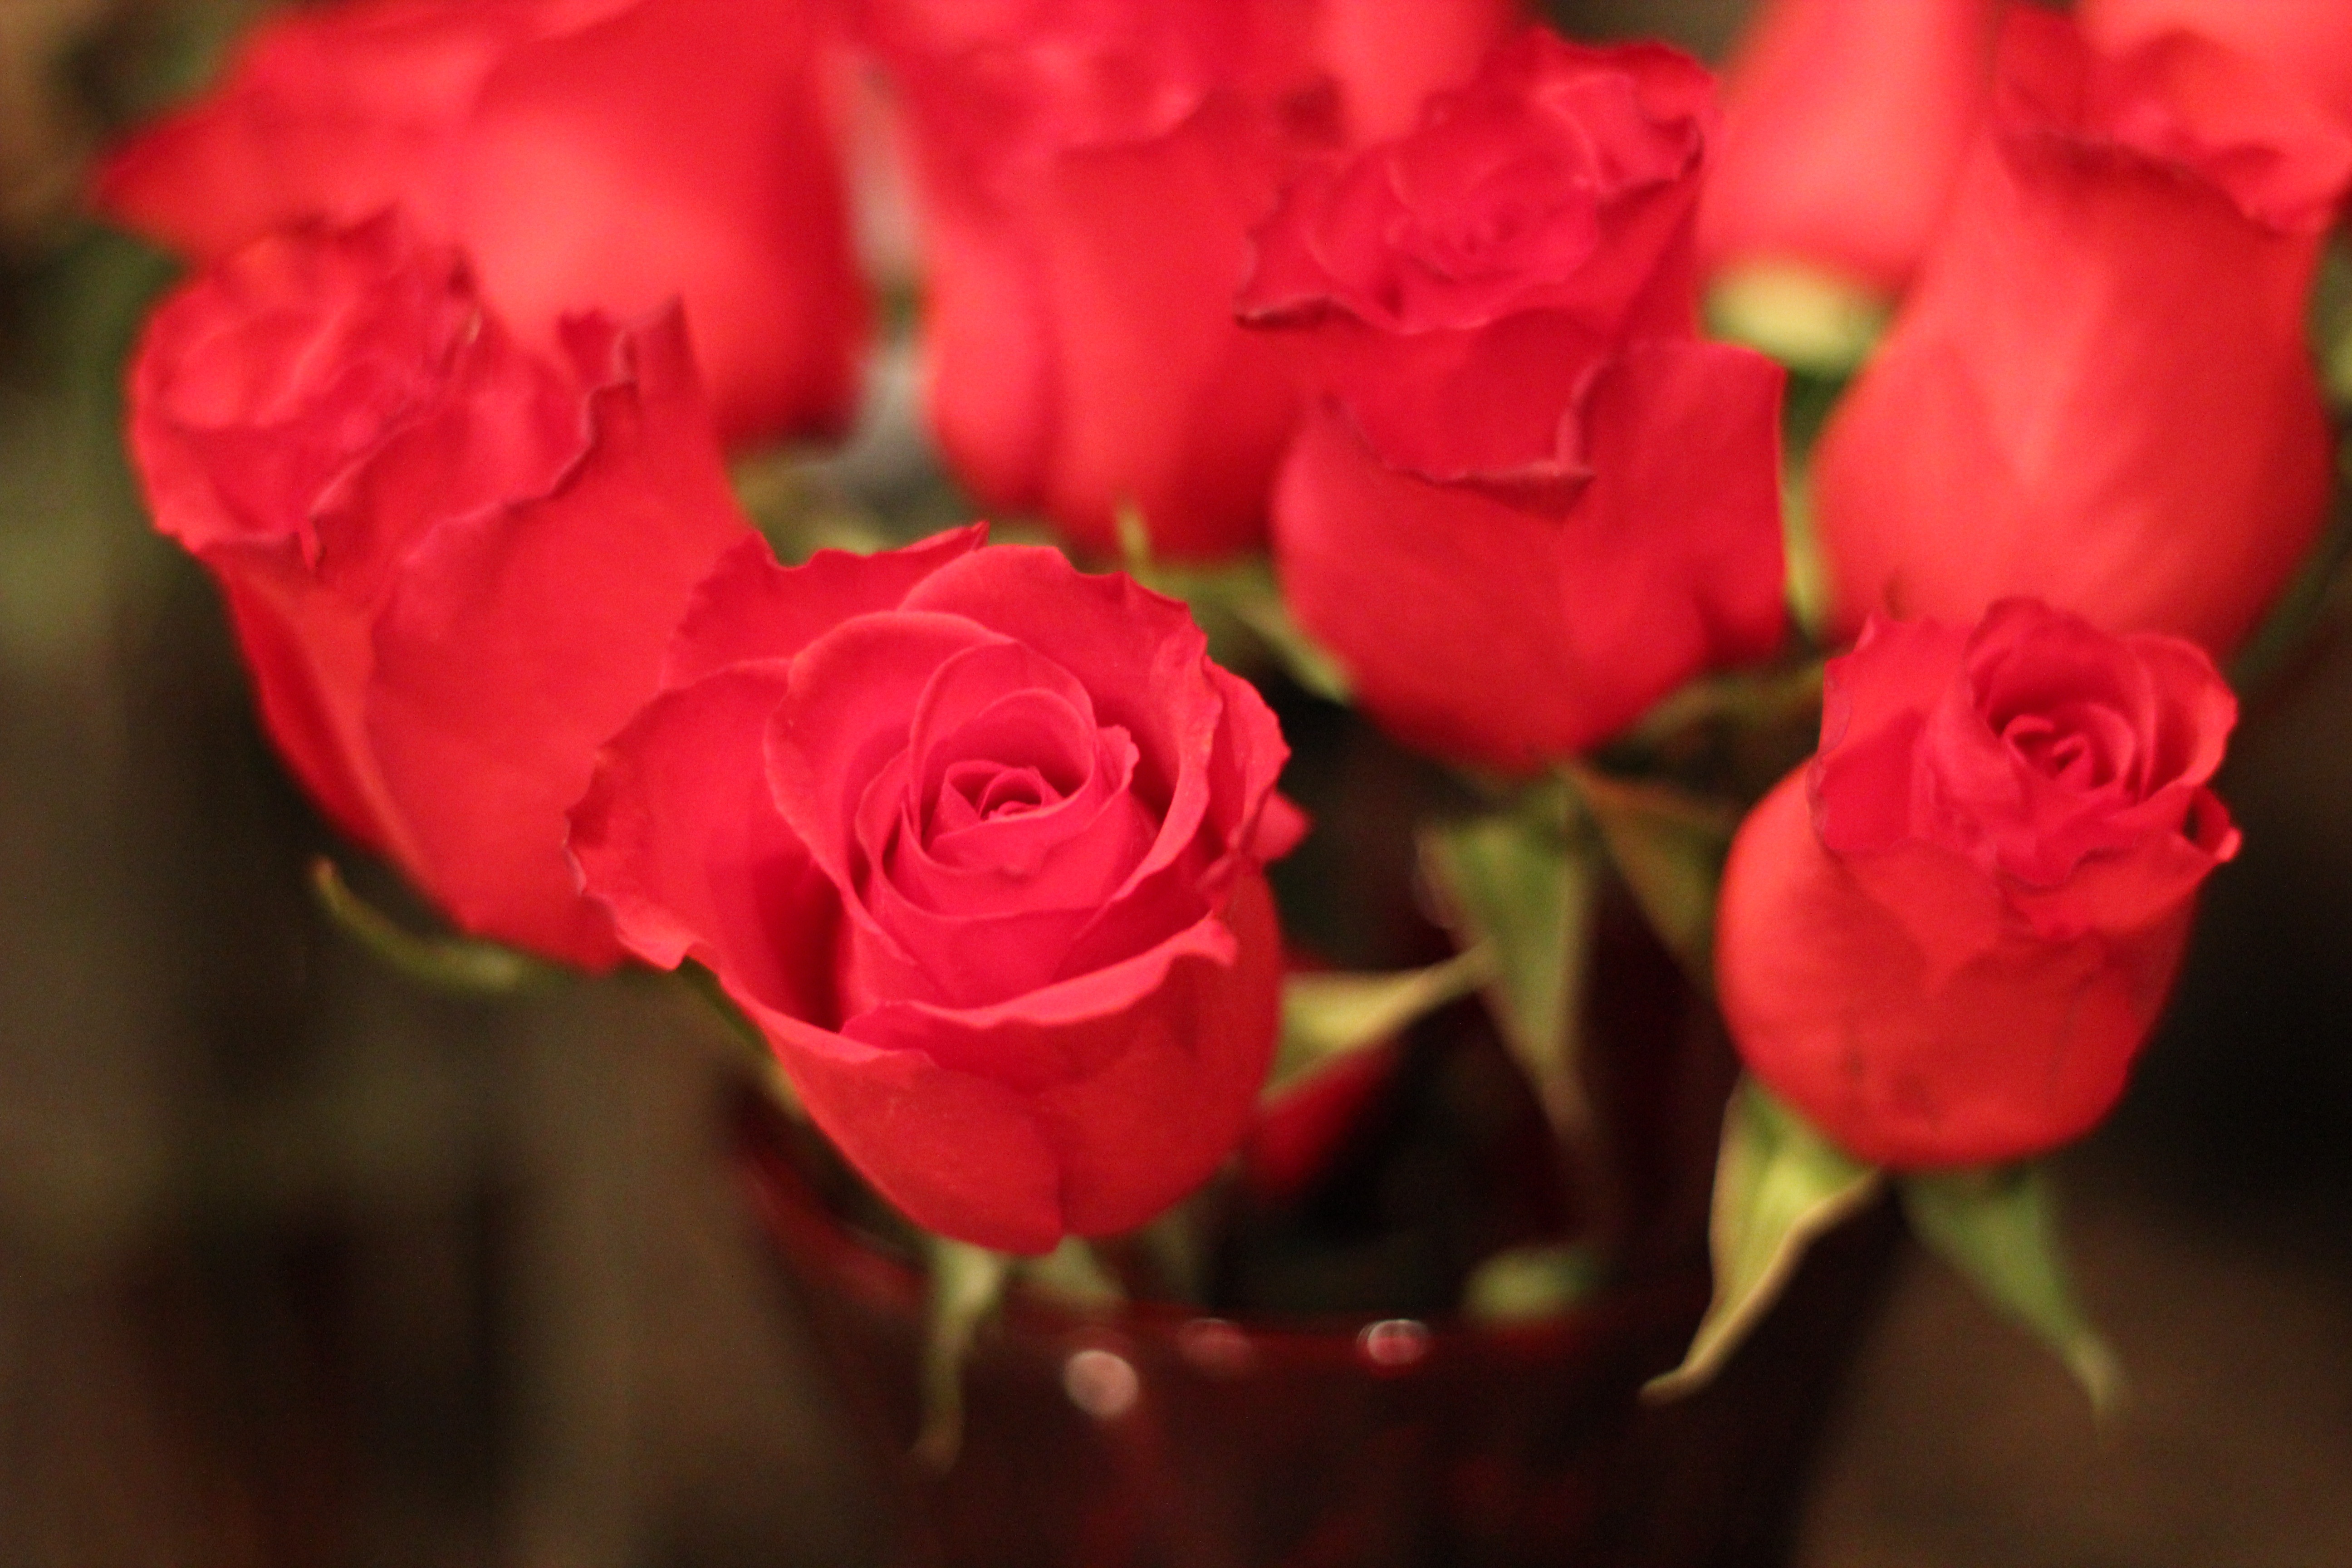
flower, red, pink, plant, garden roses, rose, floribunda, land plant, petal, macro photography, flowering plant, rose family, rosa centifolia